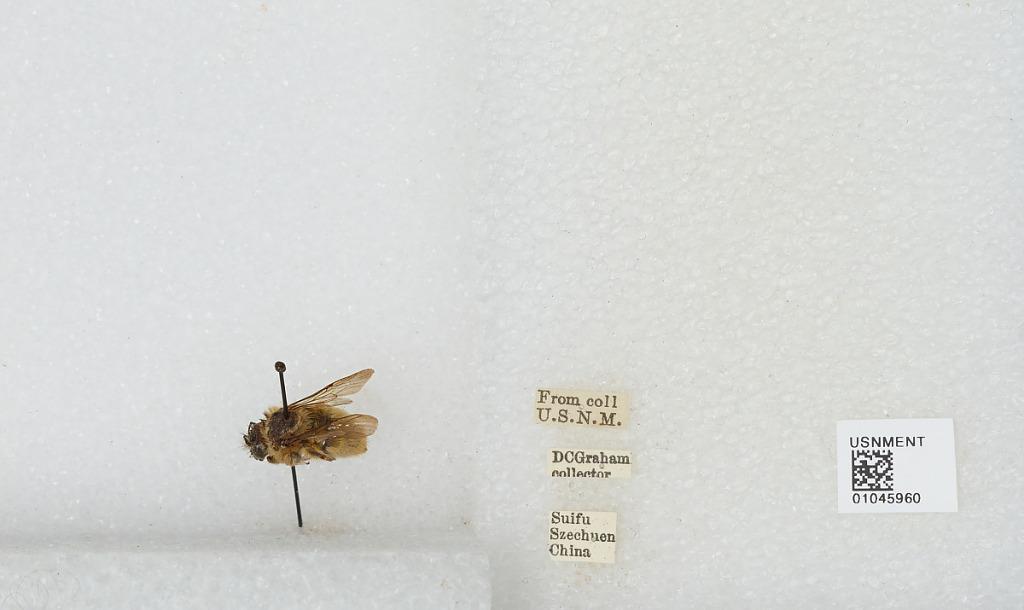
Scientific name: Bombus sp.
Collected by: D. Graham
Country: China
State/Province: Sichuan
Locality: Yibin